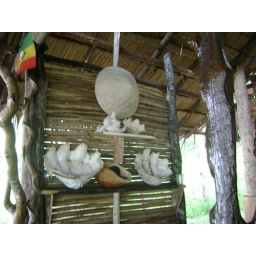
new bar under building for next season